Jacobs School of Engineering

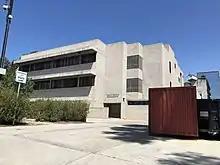
The Center for Memory and Recording Research, a facility at the campus

The Jacobs School of Engineering overall ranks 9th in the United States, and 5th in the nation among public universities according to the U.S. News & World Report Best Graduate Schools rankings. The Jacobs School of Engineering maintains up to date rankings information on the rankings page on their website.